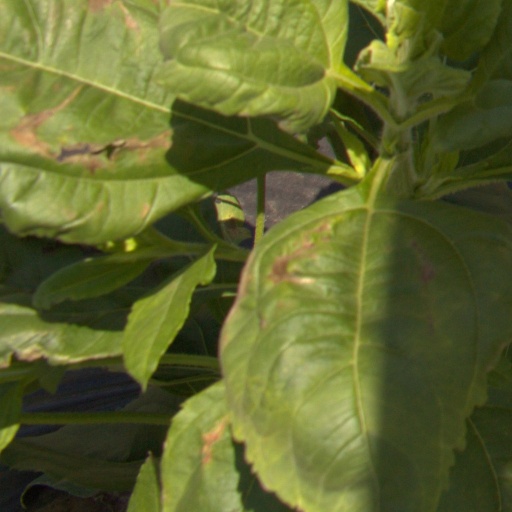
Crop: Jerusalem artichoke